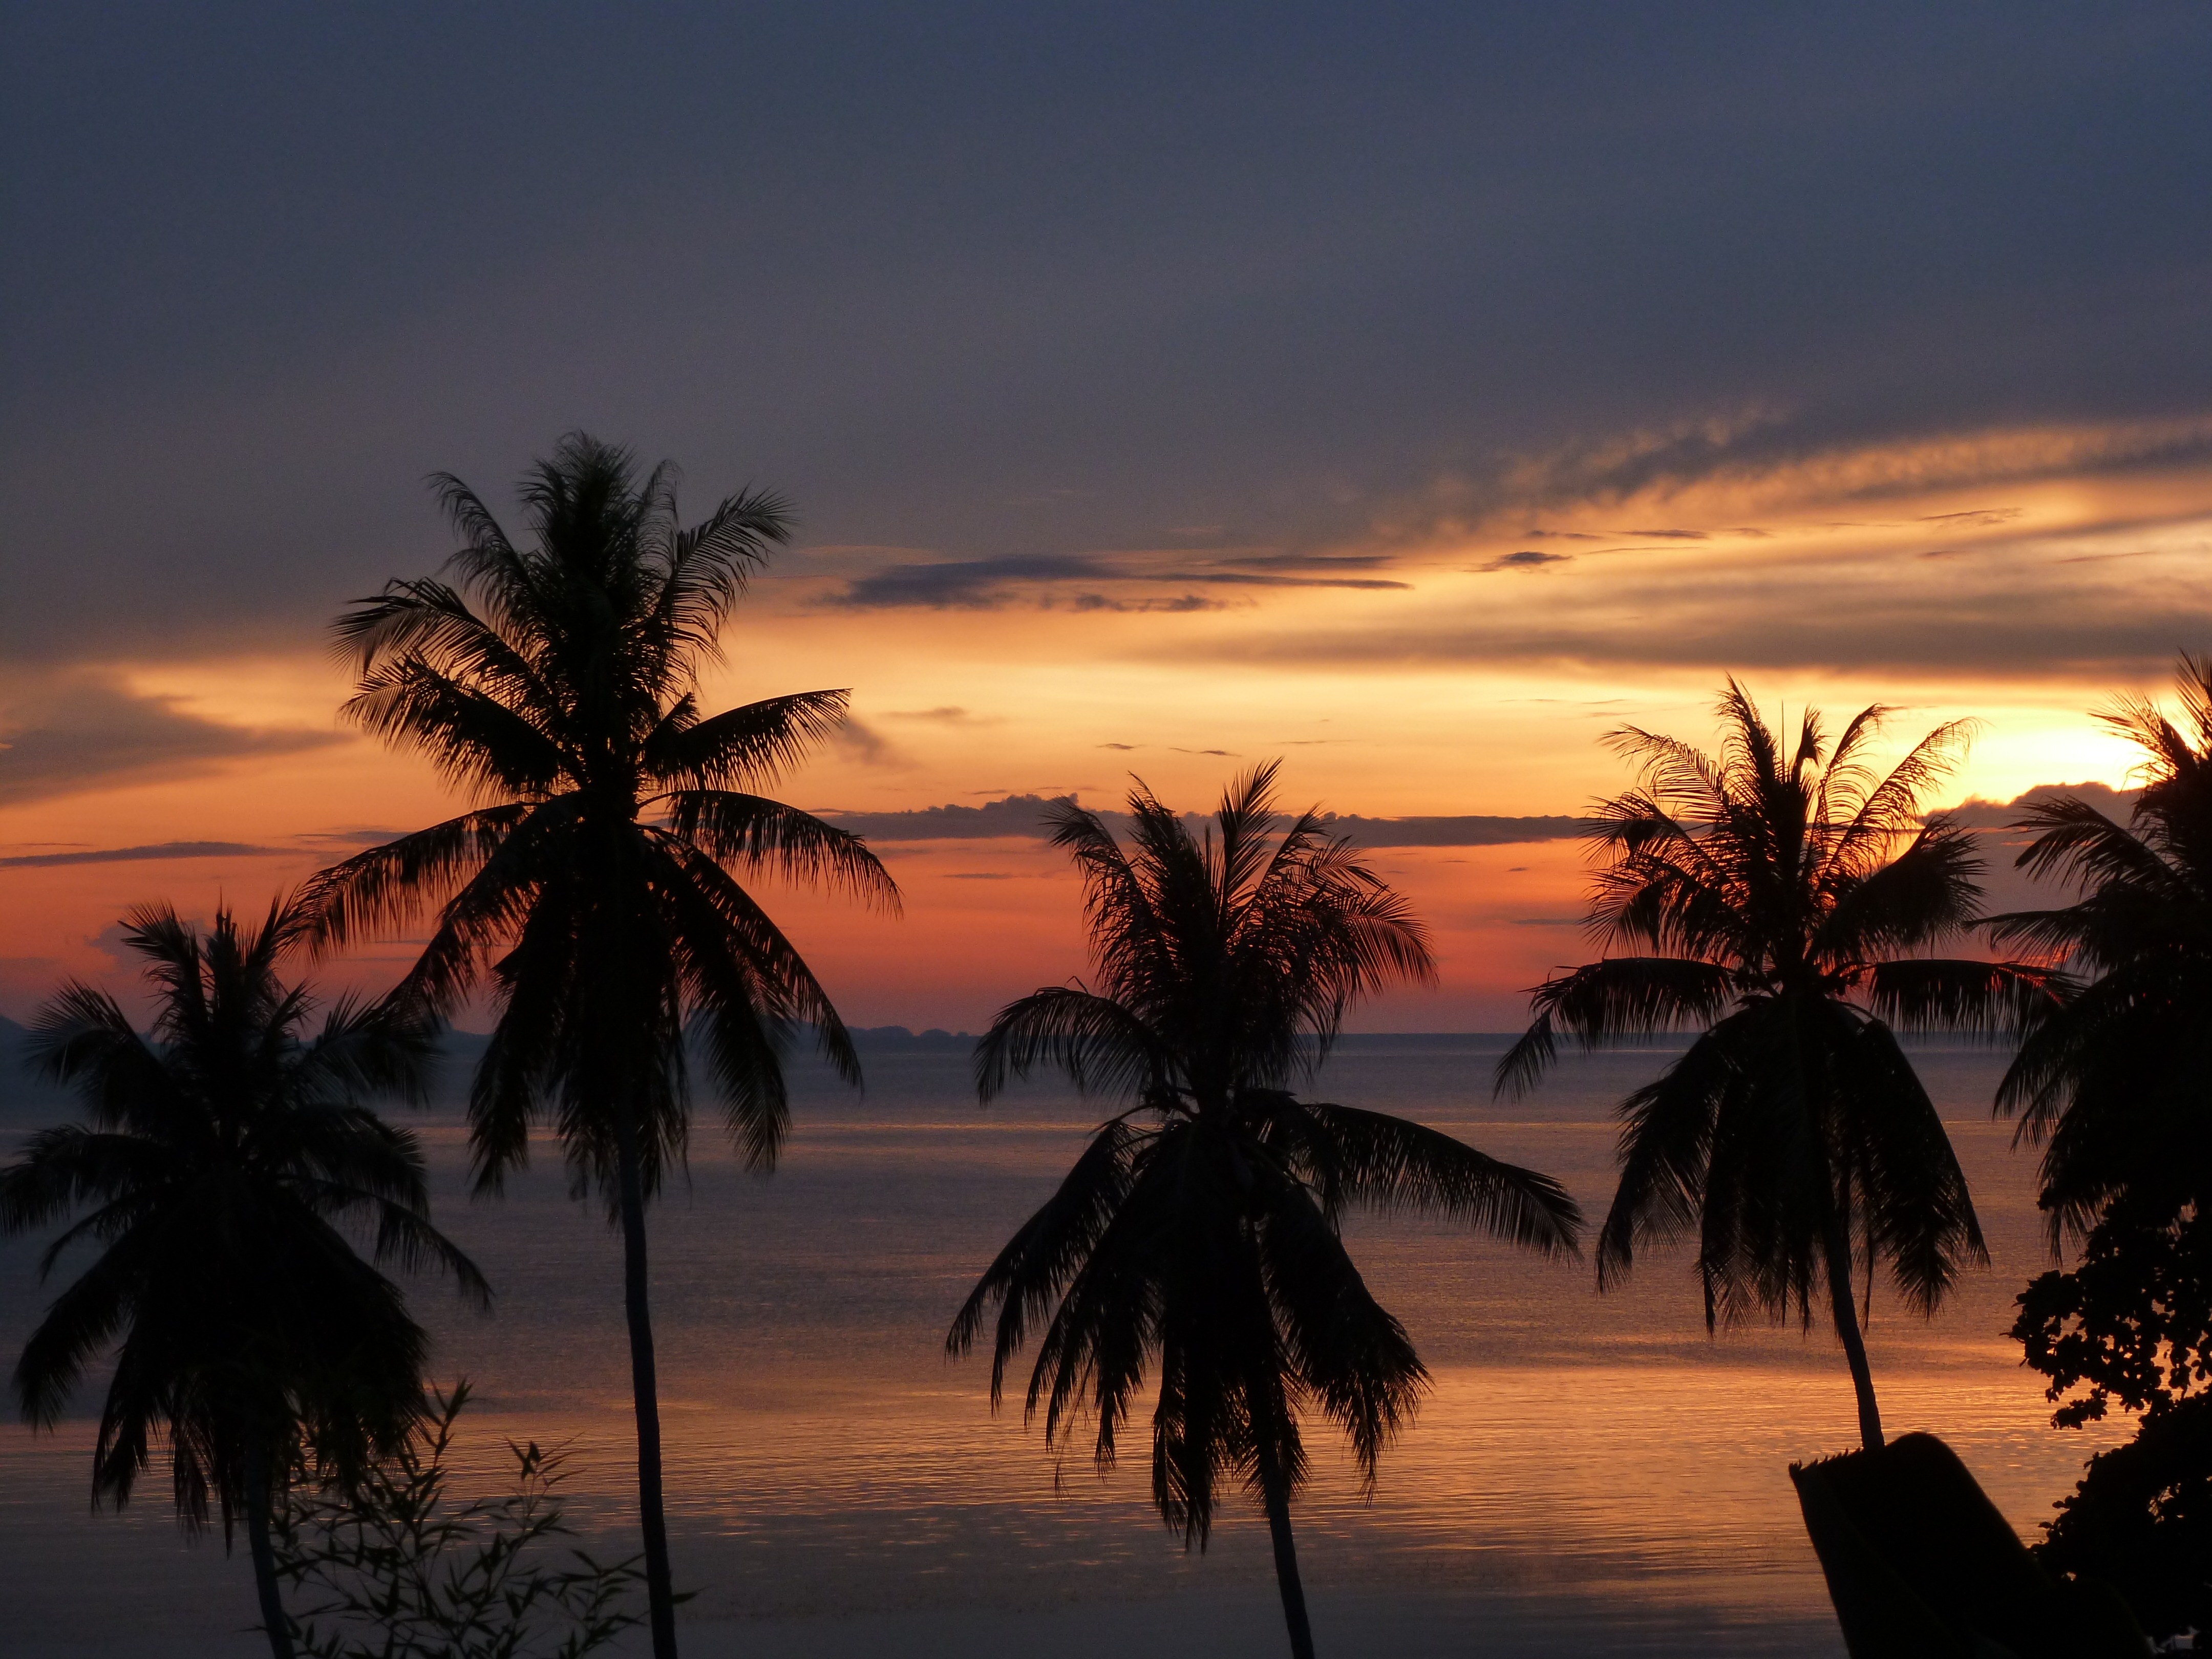
beach, tree, nature, horizon, sunrise, sunset, sunlight, morning, dawn, dusk, evening, savanna, palm trees, afterglow, atmospheric phenomenon, woody plant, arecales, palm family